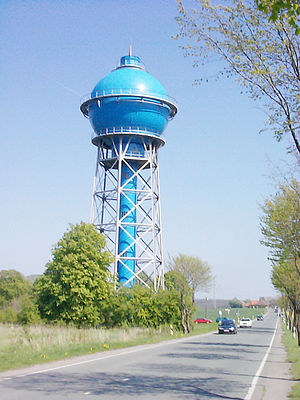
Ahlen Vandtårn
Ahlen Vandtårn
Ahlen Vandtårn er et industrielt monument og vartegn i Ahlen, Tyskland.